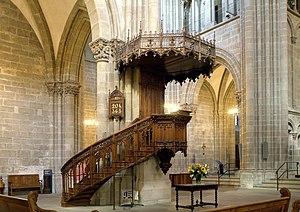
Chaire de la cathédrale Saint-Pierre, Genève, Suisse.
La cathédrale protestante Saint-Pierre de Genève est depuis 1535 l'église protestante principale de Genève. Auparavant, elle fut pendant mille ans l'église cathédrale de l'évêque de Genève. Elle a été pour la dernière fois reconstruite entre les XIIᵉ et XVᵉ siècles, avec un portail datant du XVIIIᵉ siècle. Cette cathédrale est placée sous l'invocation de l'apôtre saint Pierre et porte à l'origine la dénomination « Saint-Pierre-ès-liens ». La cathédrale est aussi un « temple civique » où se tient l'assermentation du gouvernement cantonal.
L’Escalade est une fête célébrée chaque année le 12 décembre à Genève. Elle commémore la victoire de la république protestante sur les troupes du duc de Savoie Charles-Emmanuel Iᵉʳ à l'occasion de l'attaque lancée dans la nuit du 11 au 12 décembre 1602 selon le calendrier julien.